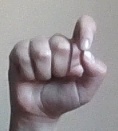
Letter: fa